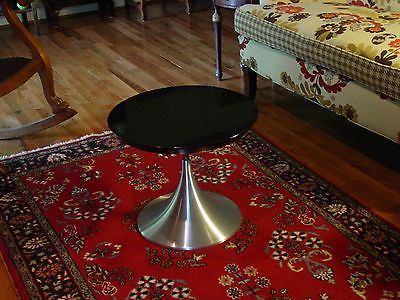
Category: table